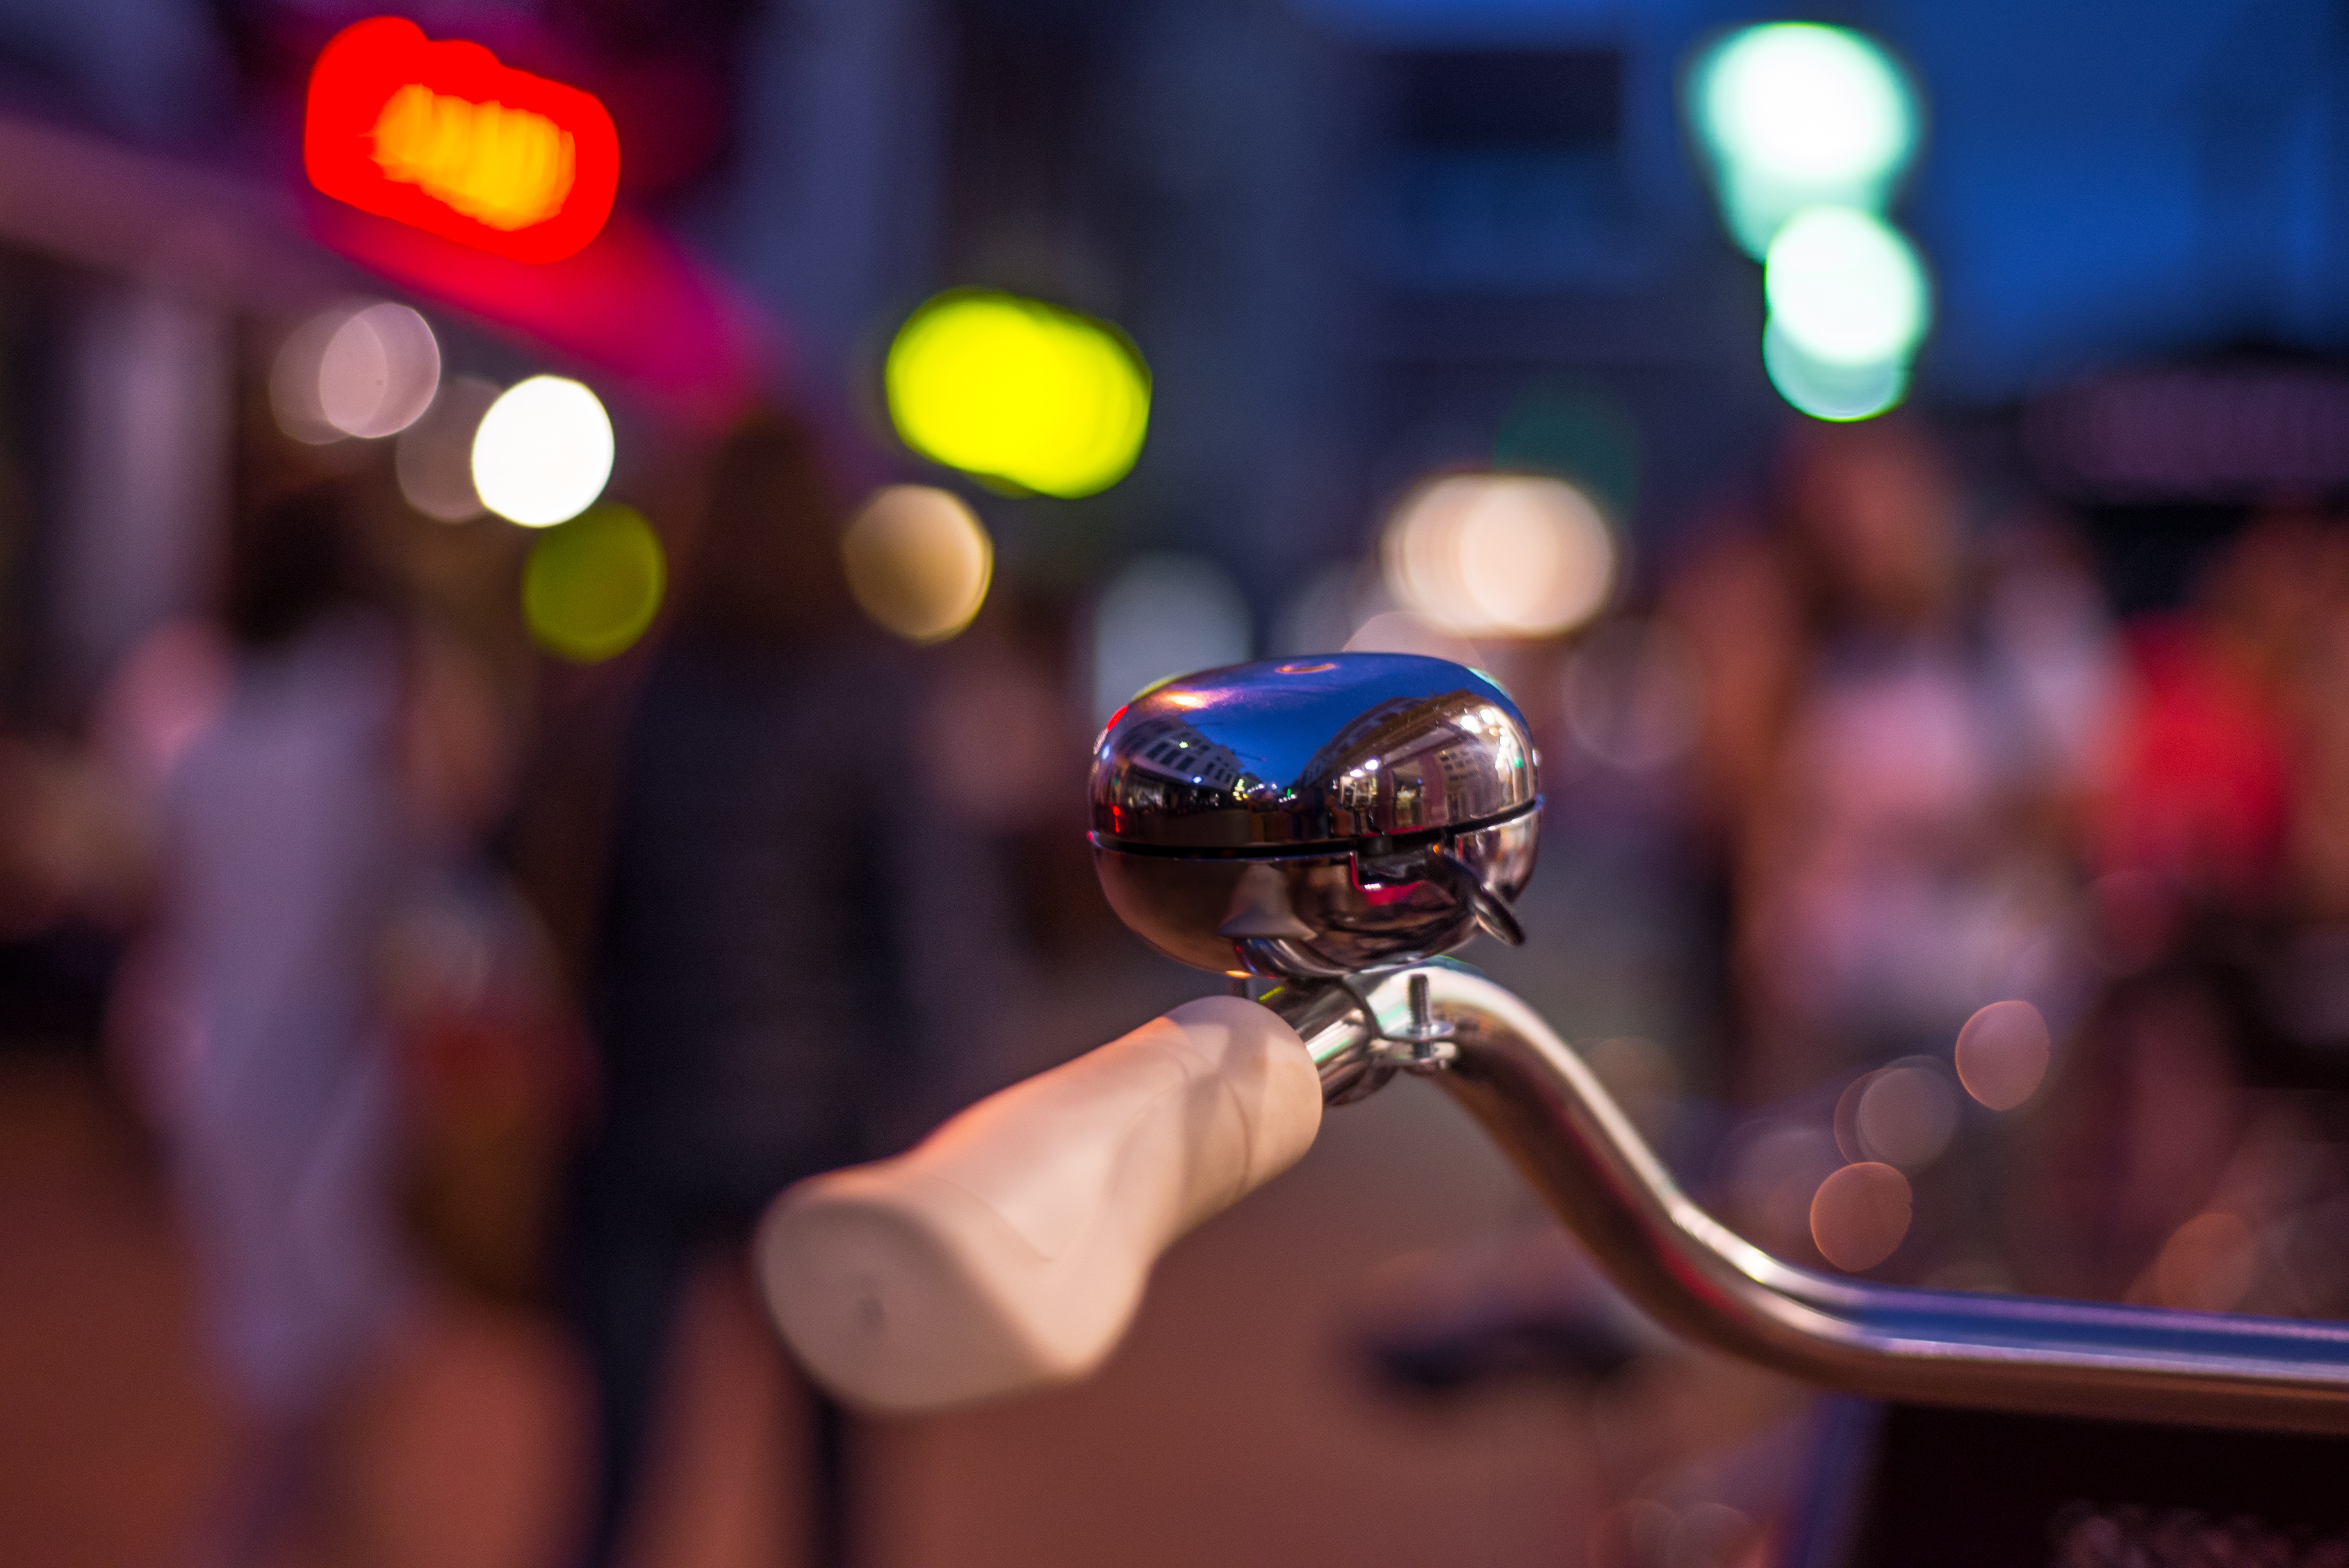
bokeh, people, street, bicycle, bike, city, urban, crowd, transportation, color, nightlife, cycle, handlebar, lights, glasses, steer